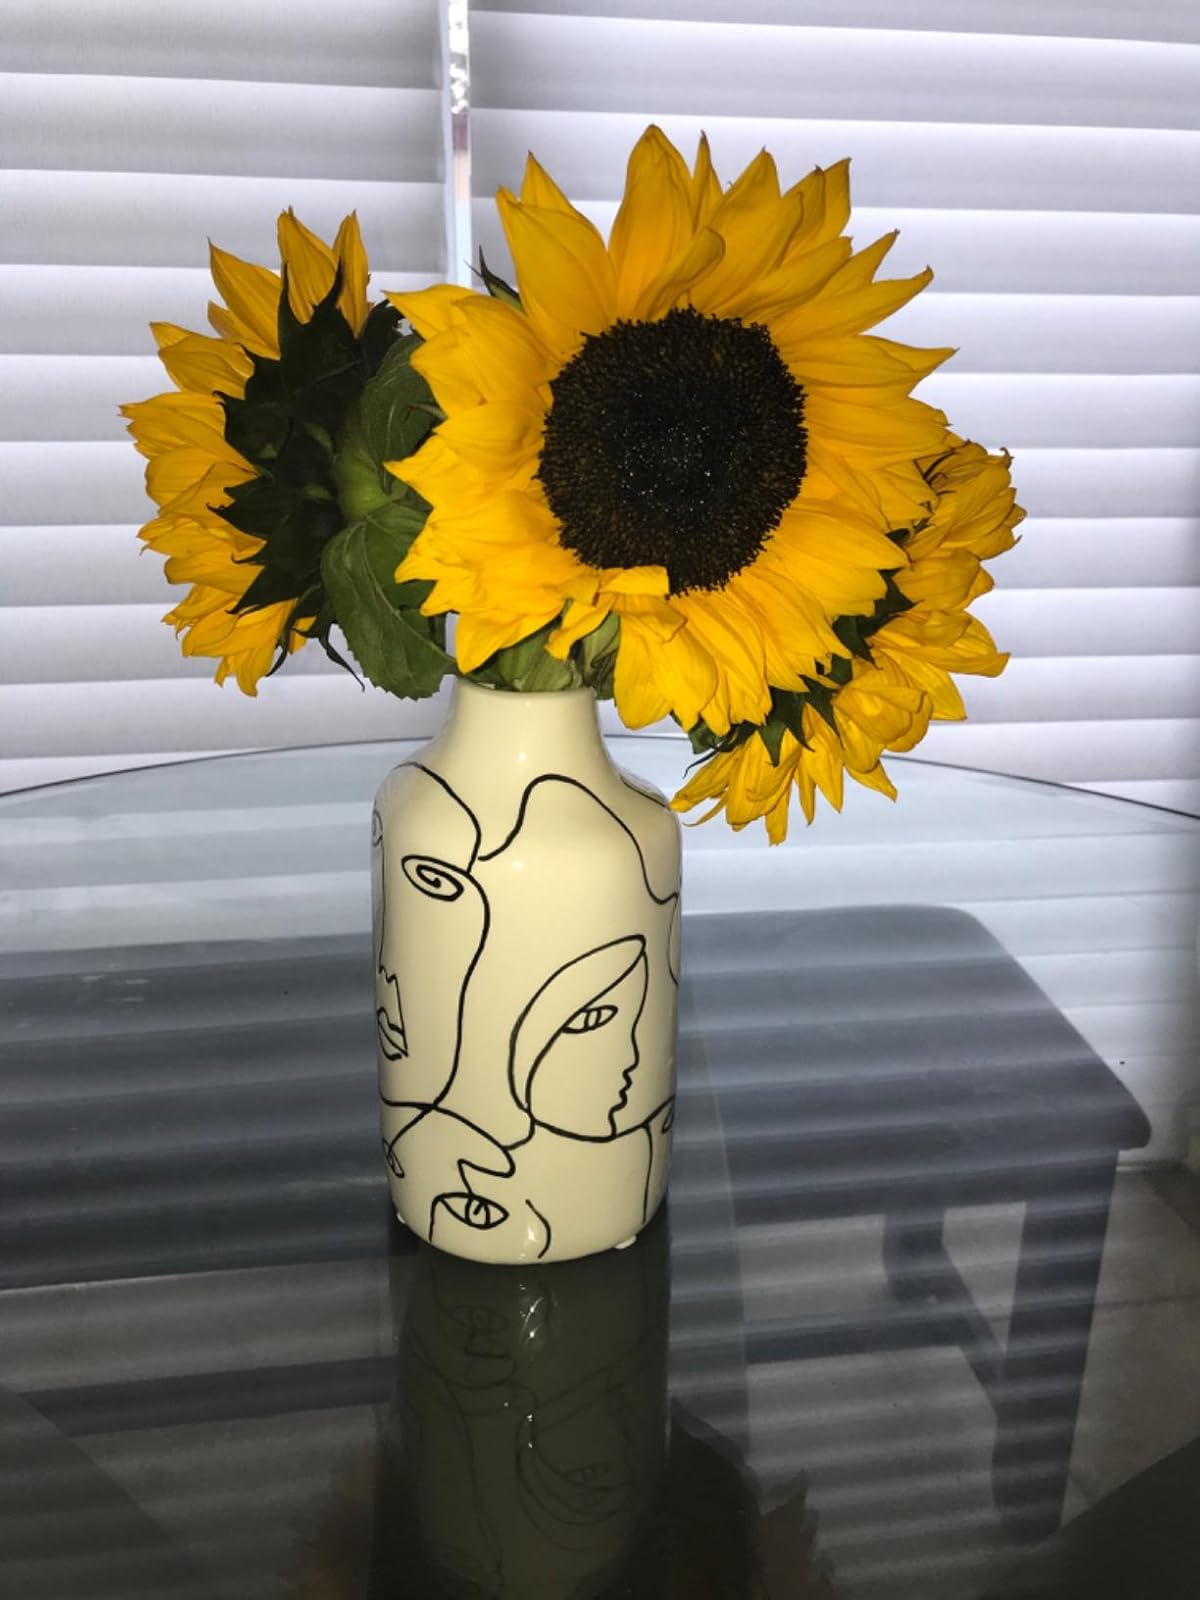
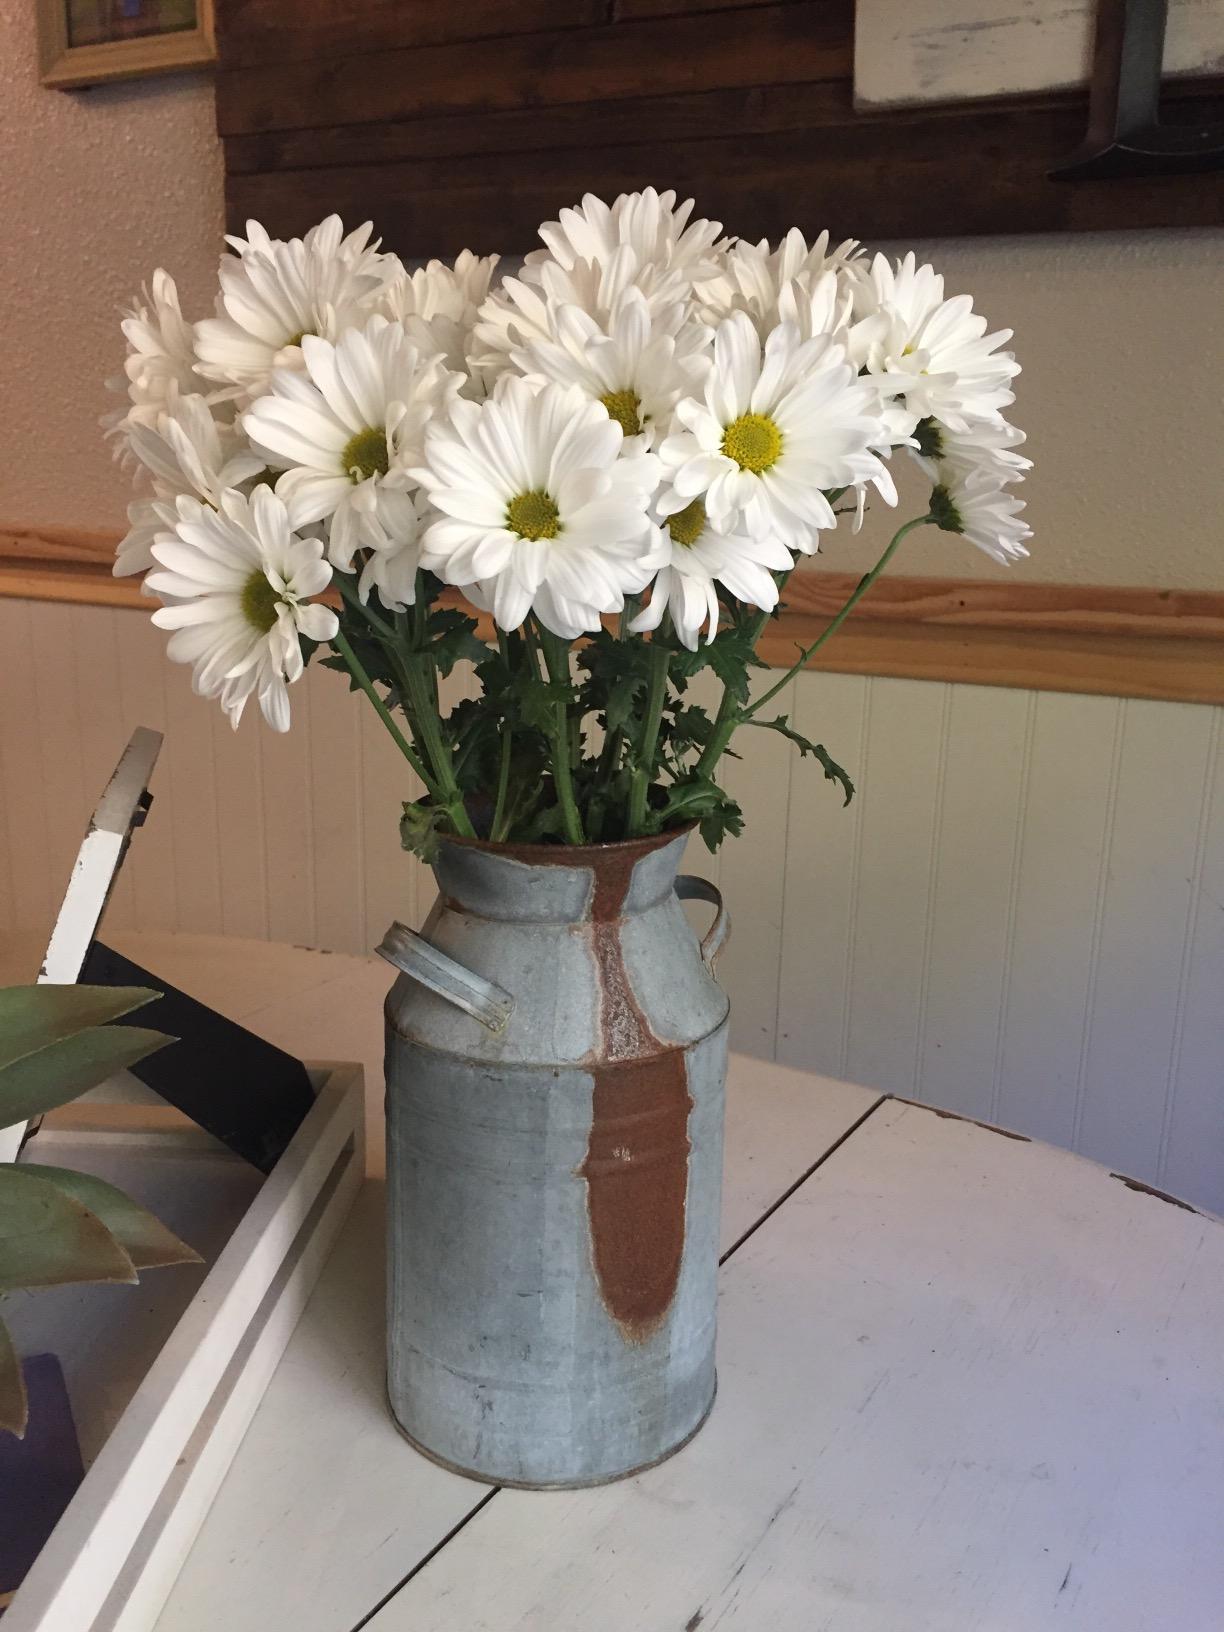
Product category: vase
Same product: no